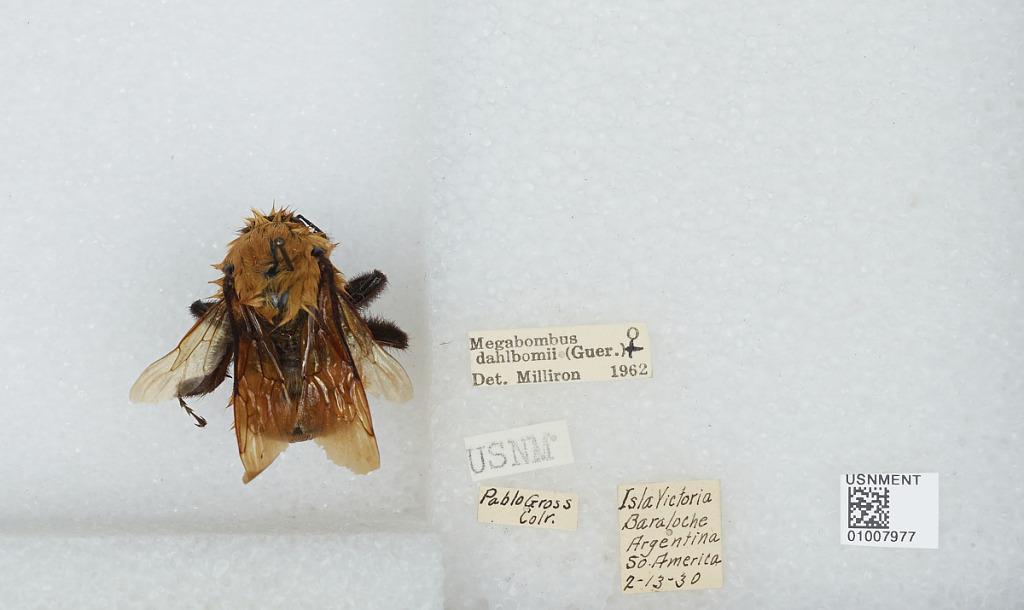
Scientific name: Bombus (Fervidobombus) dahlbomii Guérin
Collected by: P. Gross
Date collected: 1930-2-13
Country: Argentina
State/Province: Neuquen
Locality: Bariloche, Isla Victoria
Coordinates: -40.9403, -71.5433
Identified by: Milliron